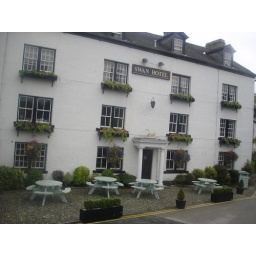
a house in cambria (which is where the lake district is)